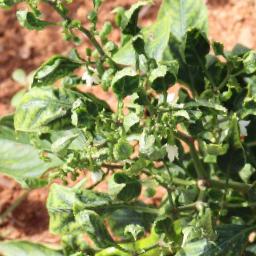
Label: mites_and_trips